Yeezus

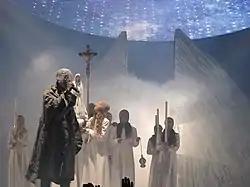
West performing in November 2013 as part of The Yeezus Tour.

On May 1, 2013, West used Twitter to post a single message reading "June Eighteen", leading several media outlets to speculate that the post referred to the release date of West's upcoming album. On May 17, he began promotion of the album by unveiling the previously unreleased song "New Slaves" through video projections in 66 assorted locations. The following day, West appeared on the American late-night live television sketch comedy show "Saturday Night Live" and performed the songs "New Slaves" and "Black Skinhead". West subsequently revealed the album's cover and title, "Yeezus", on his official website. Fellow rapper Kendrick Lamar offered his opinion on the title in an interview that same month, stating: "That's crazy, I want to hear that. That's that creative Kanye genius stuff out the box". He also claimed that the album's "whole marketing scheme is crazy" and "very inspiring". The iTunes Store made "Yeezus" available for pre-order on May 20, but the listing was subsequently taken down for unknown reasons. On May 29, A.P.C. founder Jean Touitou unveiled an advertisement for "Yeezus" which stated that the album would not be available for pre-order. Speaking about the album's minimal promotion, West stated: "With this album, we ain't drop no single to radio. We ain't got no NBA campaign, nothing like that. Shit, we ain't even got no cover. We just made some real music".